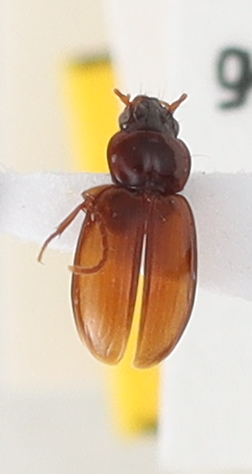
Scientific name: Trechus obtusus
Plot: 3
Trap: W
Collected: 20201013